Young Eagles

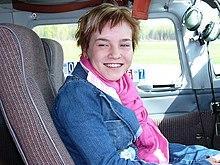
A Young Eagle participant just after completing her flight

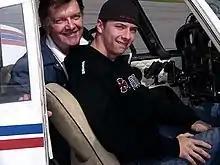
A Young Eagle participant departing on his flight with a volunteer pilot

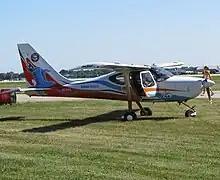
A GlaStar built for Young Eagles flights

Project Schoolflight, co-founded by EAA founder Paul Poberezny in 1955, served as the inspirational predecessor program to the Young Eagles, ending in 1978. In 1991, a survey of long-time EAA members was conducted to help determine the nascent organization's future priorities. Nearly 92 percent said EAA's primary objective should be to involve more young people in aviation. The survey also showed that a flight experience inspired respondents toward aviation. On May 13, 1992, following several months of coordination by EAA's then-President Tom Poberezny and members of the EAA Board of Directors, management, staff and volunteers, the Young Eagles Program was unveiled at a Washington, D.C. news conference.